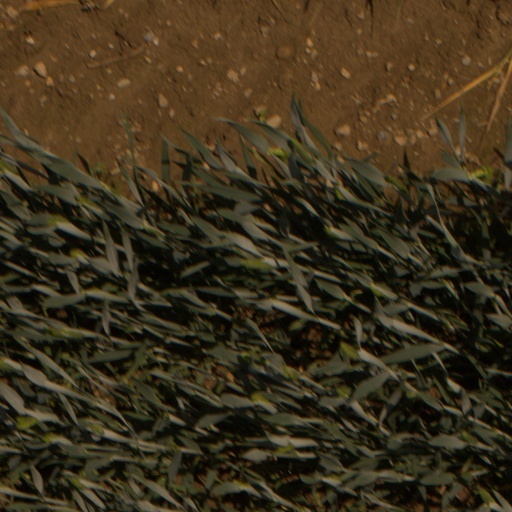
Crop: wheat